Dovre

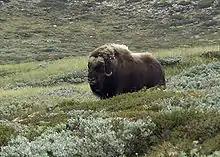
Muskox living in Dovre

The coat of arms was granted on 11 July 1986. The official blazon is ""Argent, a muskox sable"". This means the arms have a field (background) has a tincture of argent which means it is commonly colored white, but if it is made out of metal, then silver is used. The charge is a muskox that is black with yellow horn. It is displayed statant to dexter. The muskox is an animal typical for the northern parts of Canada, Alaska, and Greenland. It is not native to Norway, but in 1932, ten muskoxen were released near Dovre. The number has increased to around 300 (in 2013), and the animal is thus a typical symbol for the municipality. The arms were designed by Einar Skjervold. The municipal flag has the same design as the coat of arms.